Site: brandenburg
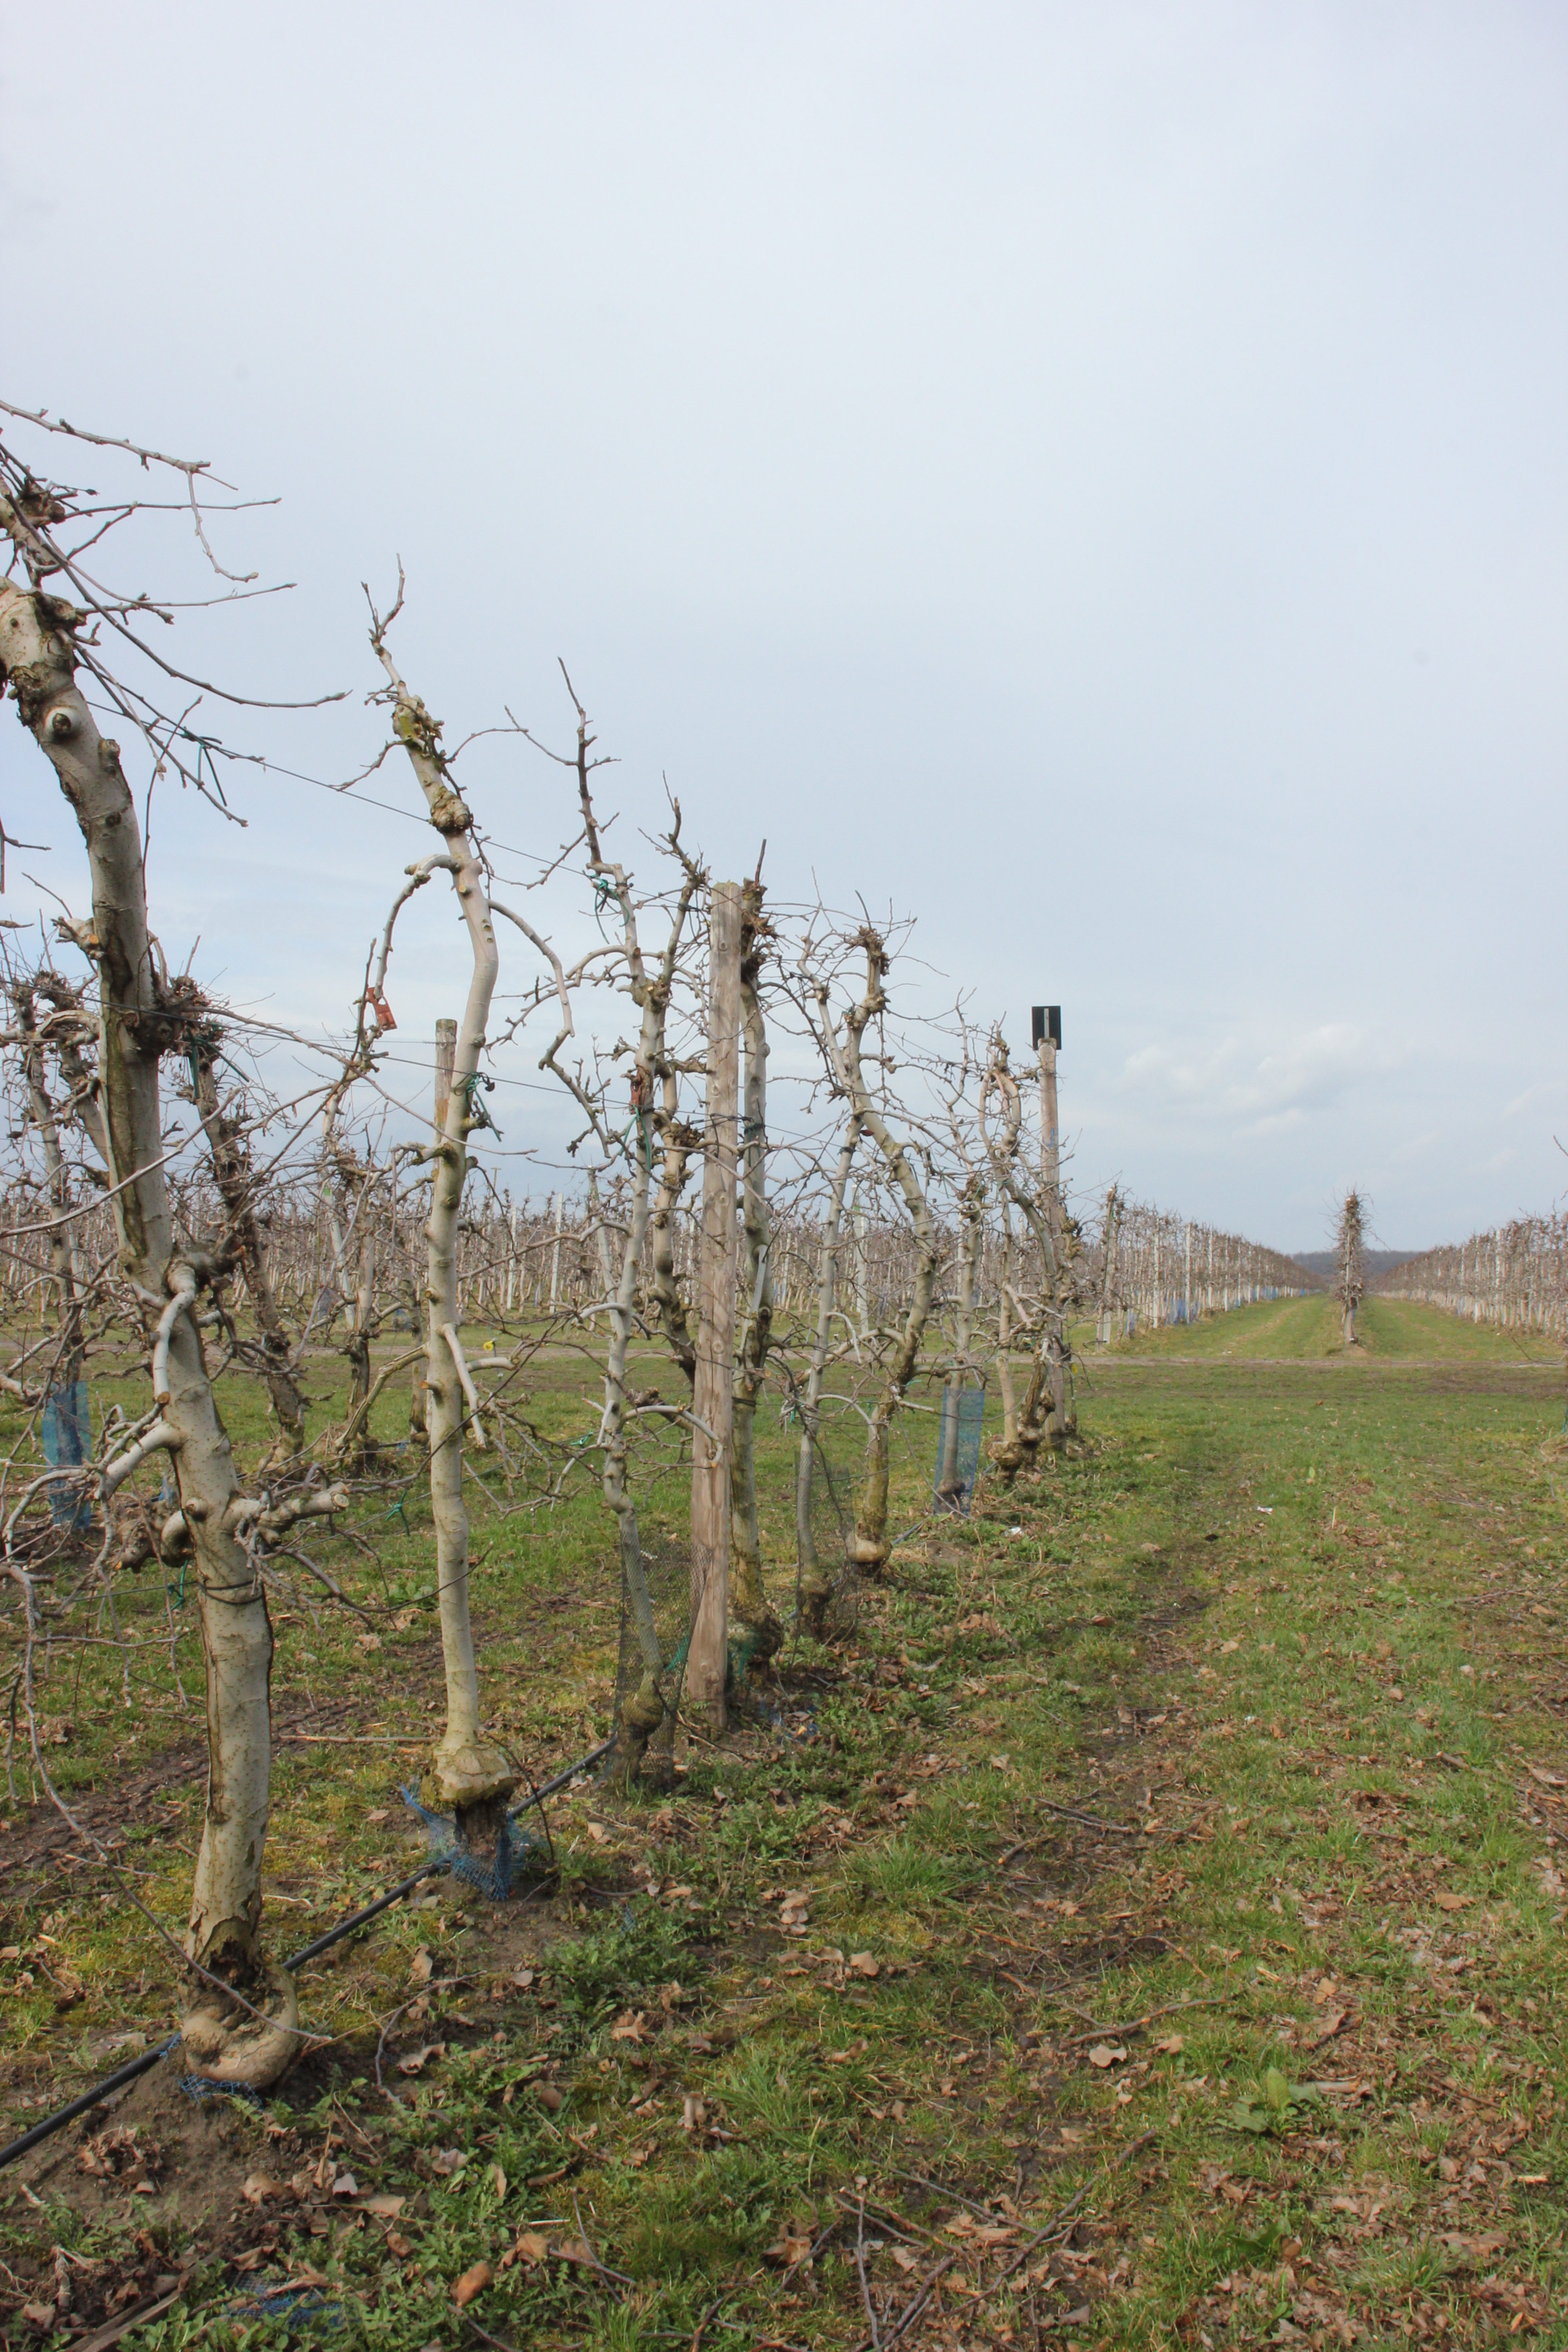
Growth stage (BBCH 01): Bud development